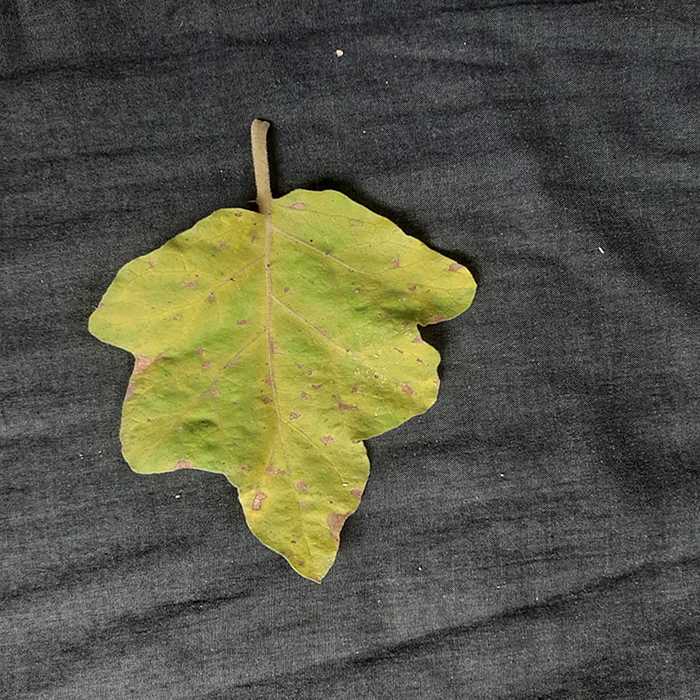
Plant: Eggplant
Label: Eggplant verticillium wilt